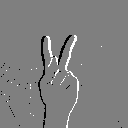
ASL letter: k